Dicer

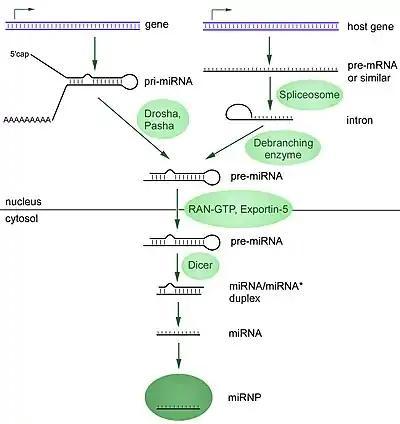
Formation of miRNA used in RNA interference

Age related macular degeneration is a prominent cause of blindness in developed countries. Dicer's role in this disease became apparent after it was discovered that affected patients showed decreased levels of Dicer in their retinal pigment epithelium (RPE). Mice with Dicer knocked out, lacking Dicer only in their RPE, exhibited similar symptoms. However, other mice lacking important RNAi pathway proteins like Drosha and Pasha, did not have symptoms of macular degeneration as Dicer-knockout mice. This observation suggested a Dicer specific role in retinal health that was independent of the RNAi pathway and thus not a function of si/miRNA generation. A form of RNA called Alu RNA (the RNA transcripts of alu elements)) was found to be elevated in patients with insufficient Dicer levels. These non coding strands of RNA can loop forming dsRNA structures that would be degraded by Dicer in a healthy retina. However, with insufficient Dicer levels, the accumulation of alu RNA leads to the degeneration of RPE as a result of inflammation.